Saint-Thégonnec Parish close

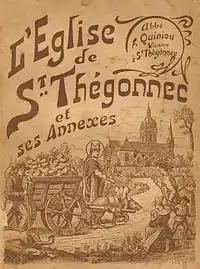
The cover of the book "Saint-Thégonnec. L'Église et ses annexes"

The Église de Saint-Thégonnec, given the classification of a "monument historiques" by the "Commission des Beaux-Arts" in 1886, has undergone many changes since its original construction and now has three naves with seven columns and ten arcades. In the 18th-century, two doorways were created at the base of the bell-tower to allow processions easy access to the church but this change was subsequently reversed at the insistence of the "Commission des Beaux-Arts". Further details of modifications made to the church and other details are given in the excellent book "SAINT-THÉGONNEC-L’église et ses annexes" by the Abbé F. QUINIOU, a vicar of Saint-Thégonnec written in 1909 and published by F.Paillart. The cover of this book is shown on the right.